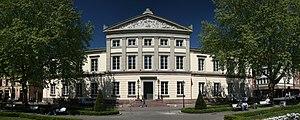
Grand hall de l'université de Göttingen, sur la Wilhelmsplatz, à Göttingen (Allemagne).